Sayoojyam

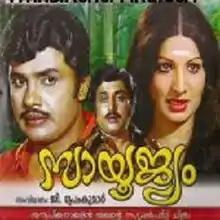

Sayoojyam is a 1979 Indian Malayalam-language film, directed by G. Premkumar and produced by Sukuprasad. The film stars Jayabharathi, M. G. Soman, Jayan and Thikkurissy Sukumaran Nair. The film has musical score by K. J. Joy.